TAS2R10

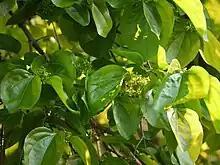
"Strychnos nux-vomica" plant. The seeds of the plant contain a poison called strychnine. Historically it has been used as a pesticide, and nervous system stimulant. Even small amounts are extremely toxic and can be lethal.

Strychnine is a naturally occurring poisonous alkaloid found in the seeds of trees in the Strychnos genus. Ingestion or exposure of strychnine can cause involuntary muscle contractions and spasms that can lead to death by asphyxiation when respiratory muscles are involved.